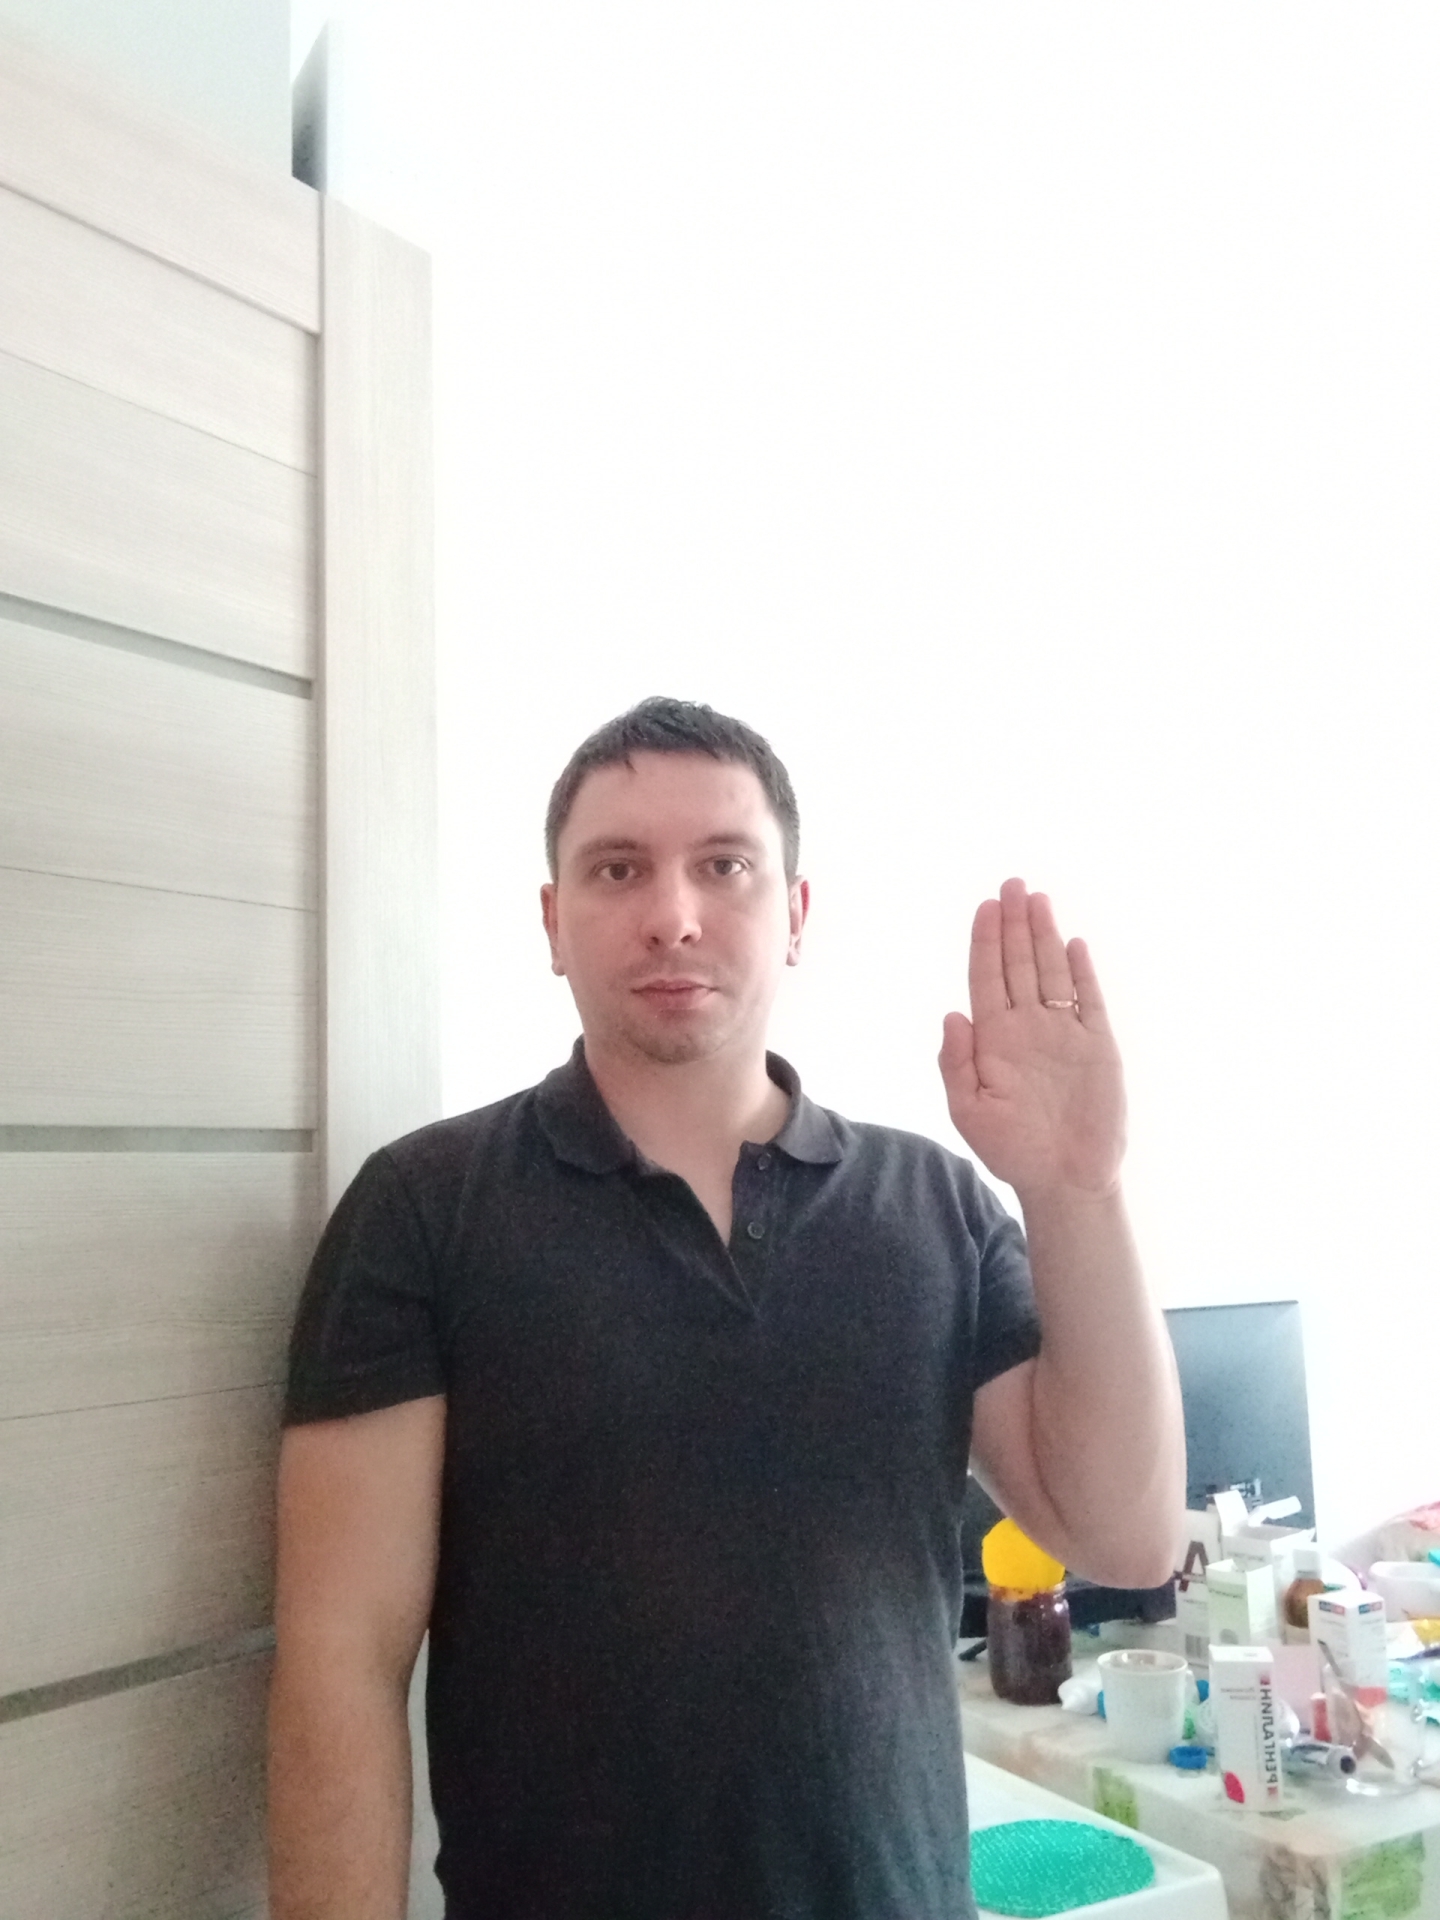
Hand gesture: stop